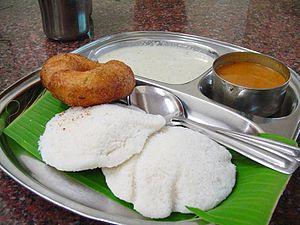
Le sambar, sambhar ou sambaaru, est un plat traditionnel de l'Inde du Sud à base de pois d'Angole.
Les idli, mot également romanisé sous la forme idly ou iddly, sont des gâteaux salés appréciés dans toute l'Inde du Sud.
La cuisine malaisienne est issue de la fusion d'influences locales, indiennes, javanaises et chinoises pour l'essentiel, mais auxquelles s'ajoutent des influences de groupes ethniques locaux de Sabah et Sarawak, des Orang Asli comme des Peranakan. Sans oublier l'influence des expatriés et l'apport des migrations antérieures et de l'apport colonial, qui amènent à la cuisine malaise des touches britanniques, portugaises, hollandaises ou thaïes.